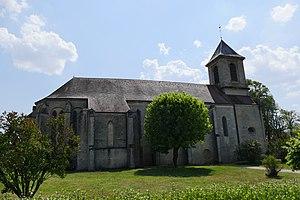
L'église des Trois-Jumeaux à Saints-Geosmes (Haute-Marne, Champagne-Ardenne, France).
Cet article recense les monuments historiques français classés en 1909.
Saints-Geosmes est une commune nouvelle, située dans le département de la Haute-Marne en région Grand Est, créée le 1ᵉʳ janvier 2016.
Cet article recense les monuments historiques de la Haute-Marne, en France.